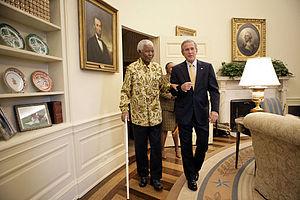
Nelson Rolihlahla Mandela, dont le nom du clan tribal est « Madiba », né le 18 juillet 1918 à Mvezo et mort le 5 décembre 2013 à Johannesburg, est un homme d'État sud-africain ; il a été l'un des dirigeants historiques de la lutte contre le système politique institutionnel de ségrégation raciale avant de devenir président de la République d'Afrique du Sud de 1994 à 1999, à la suite des premières élections nationales non ségrégationnistes de l'histoire du pays.